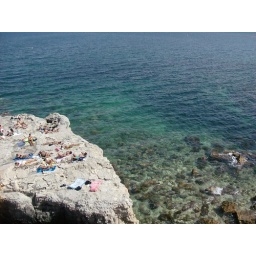
rock for swimming and sunbathing by the walls of Siracusa, right on the mediterranean